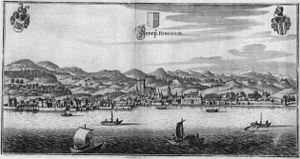
Vevey est une ville et une commune suisse du canton de Vaud située sur la rive nord du lac Léman. Sixième commune du canton par sa population, elle est le chef-lieu du district de la Riviera-Pays-d'Enhaut. Au 31 décembre 2018, la commune de Vevey compte 19 904 habitants.